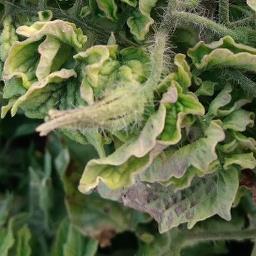
Crop: Tomato
Condition: virosis-d